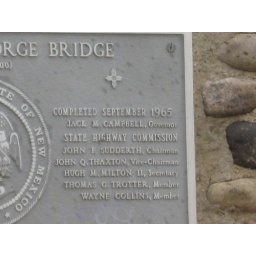
Outside Taos, 650 feet above the Rio Grande River... We went river rafting right below the bridge in the Taos Box....